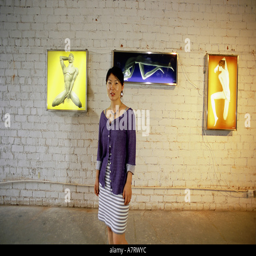
director of an art gallery